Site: brandenburg
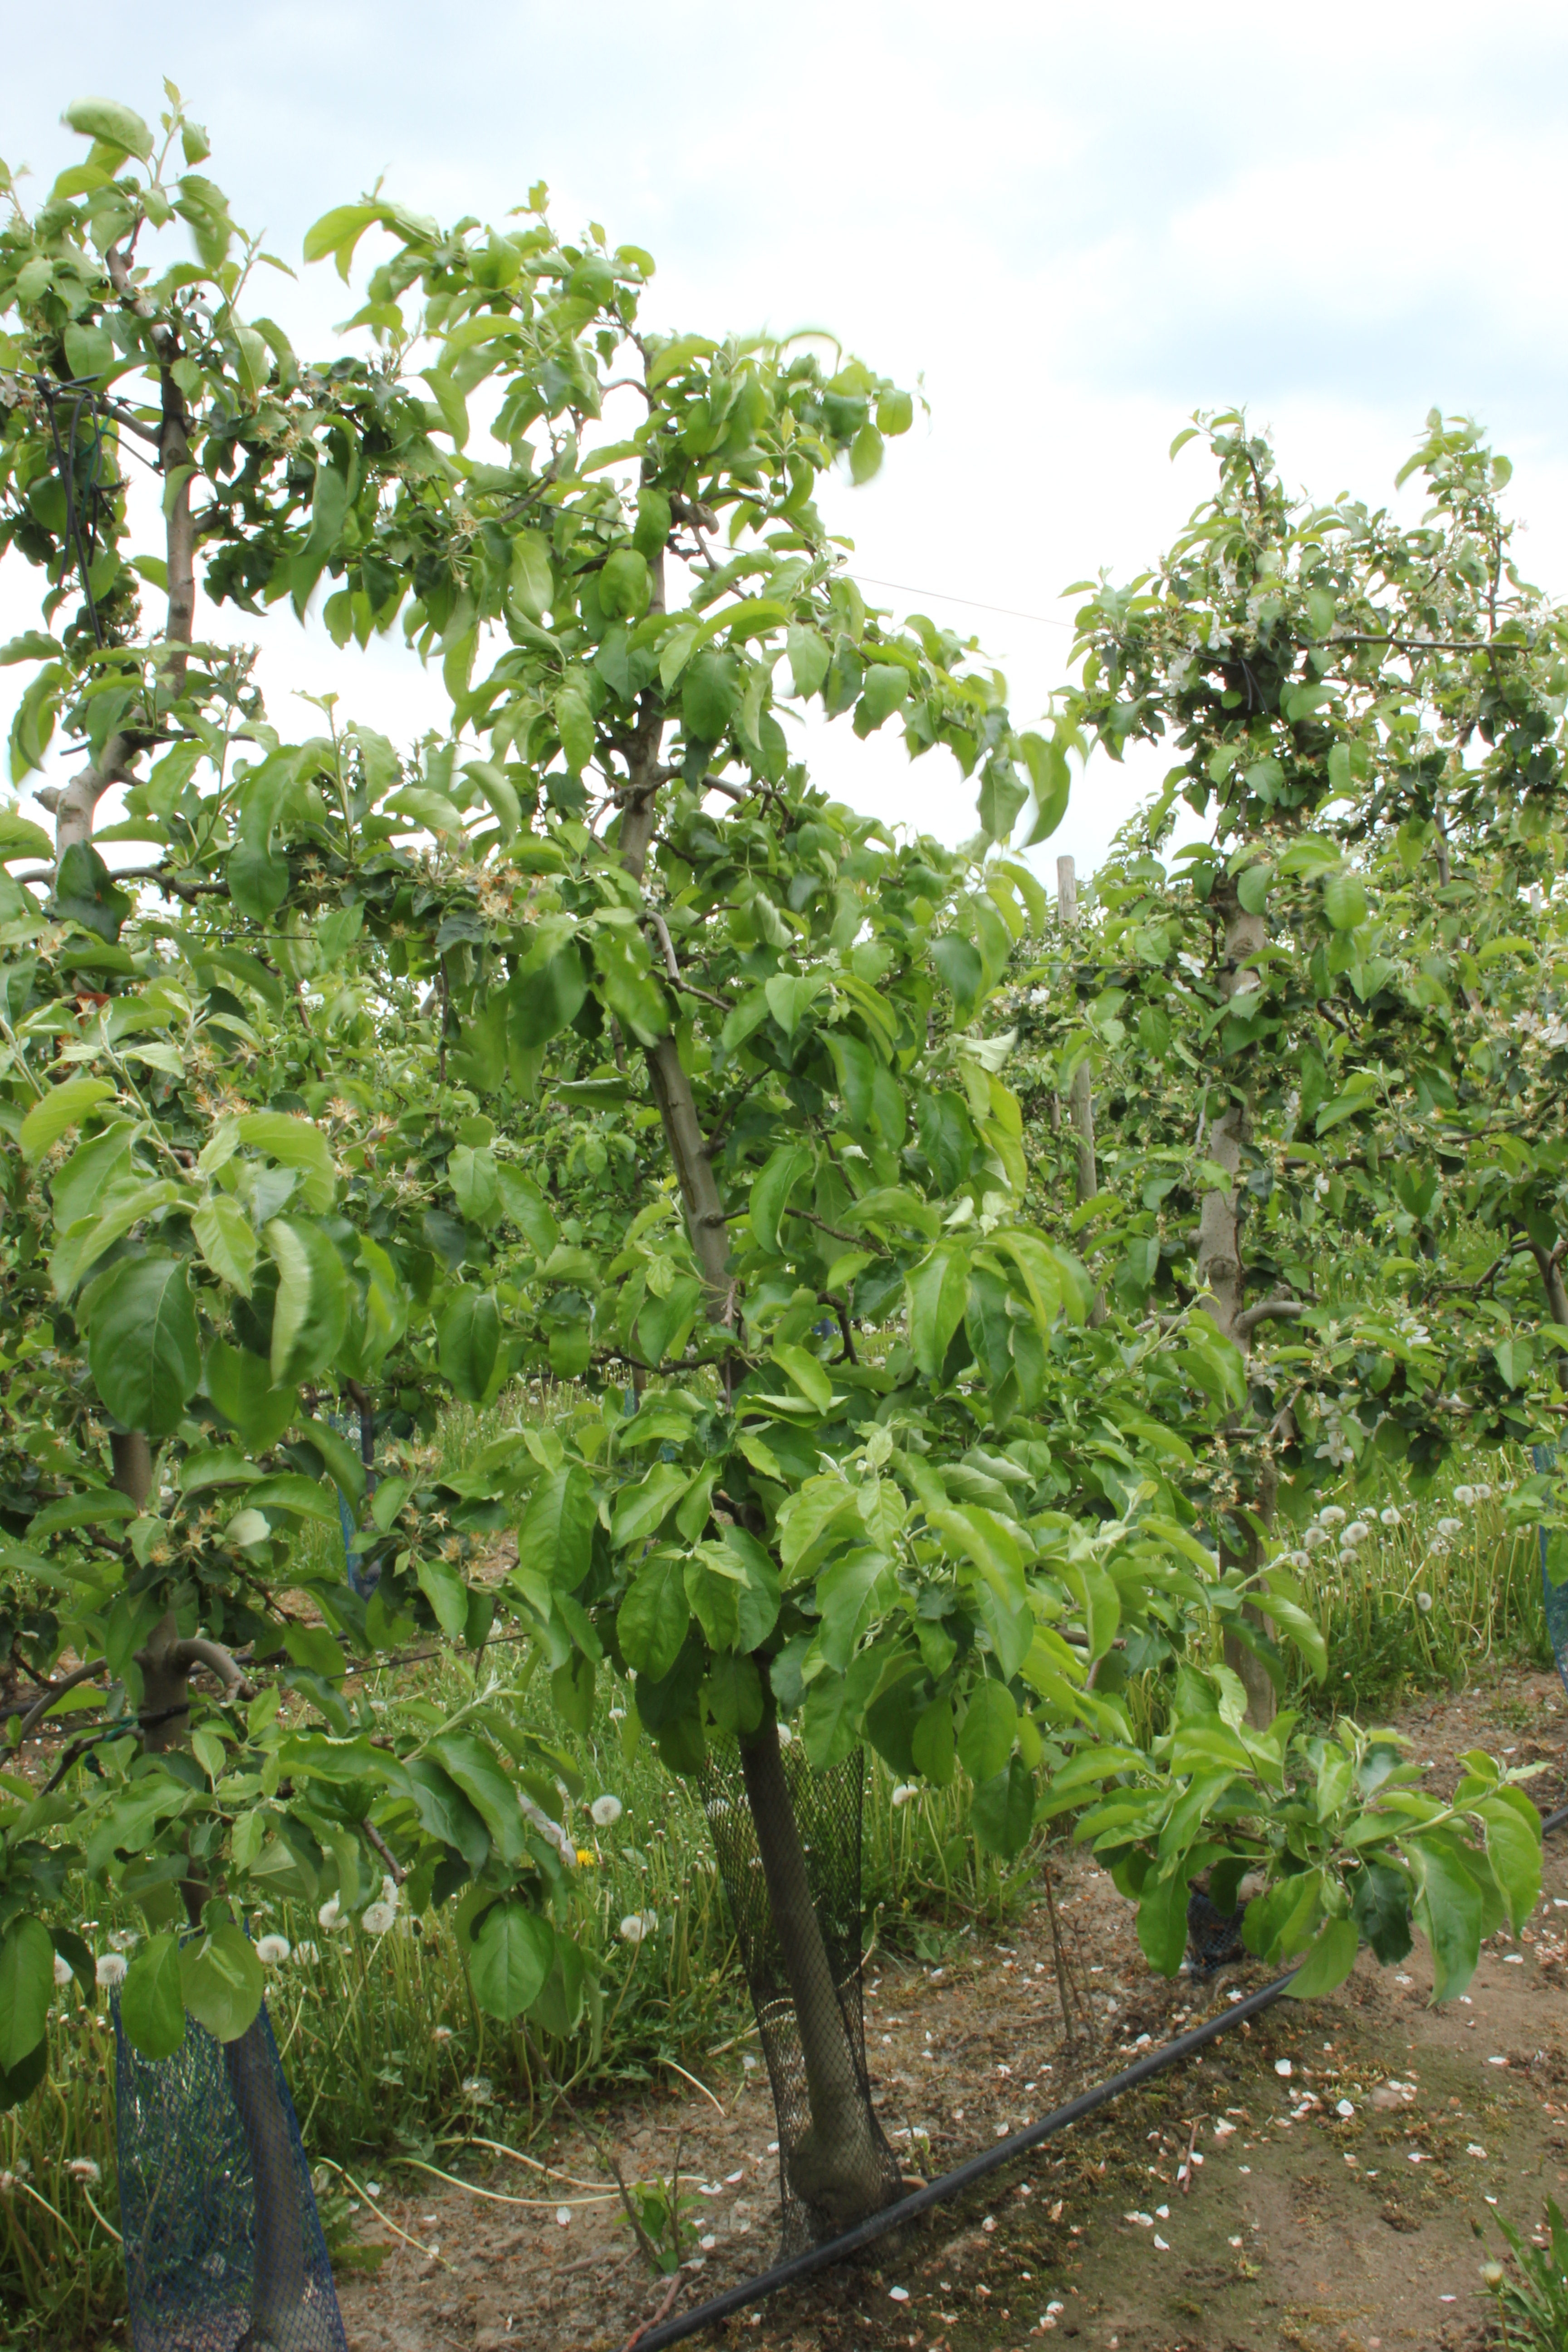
Growth stage (BBCH 67): Flowering